Celestial equator

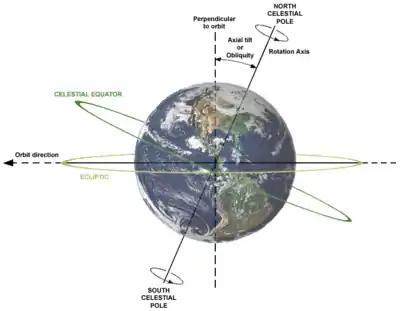
The celestial equator is currently inclined by about 23.44° to the ecliptic plane. The image shows the relations between Earth's axial tilt (or "obliquity"), rotation axis, and orbital plane.

The celestial equator is the great circle of the imaginary celestial sphere on the same plane as the equator of Earth. By extension, it is also a plane of reference in the equatorial coordinate system. Due to the Earth's axial tilt, the celestial equator is currently inclined by about 23.44° with respect to the ecliptic (the plane of Earth's orbit), but has varied from about 22.0° to 24.5° over the past 5 million years due to Milankovitch cycles and perturbation from other planets.